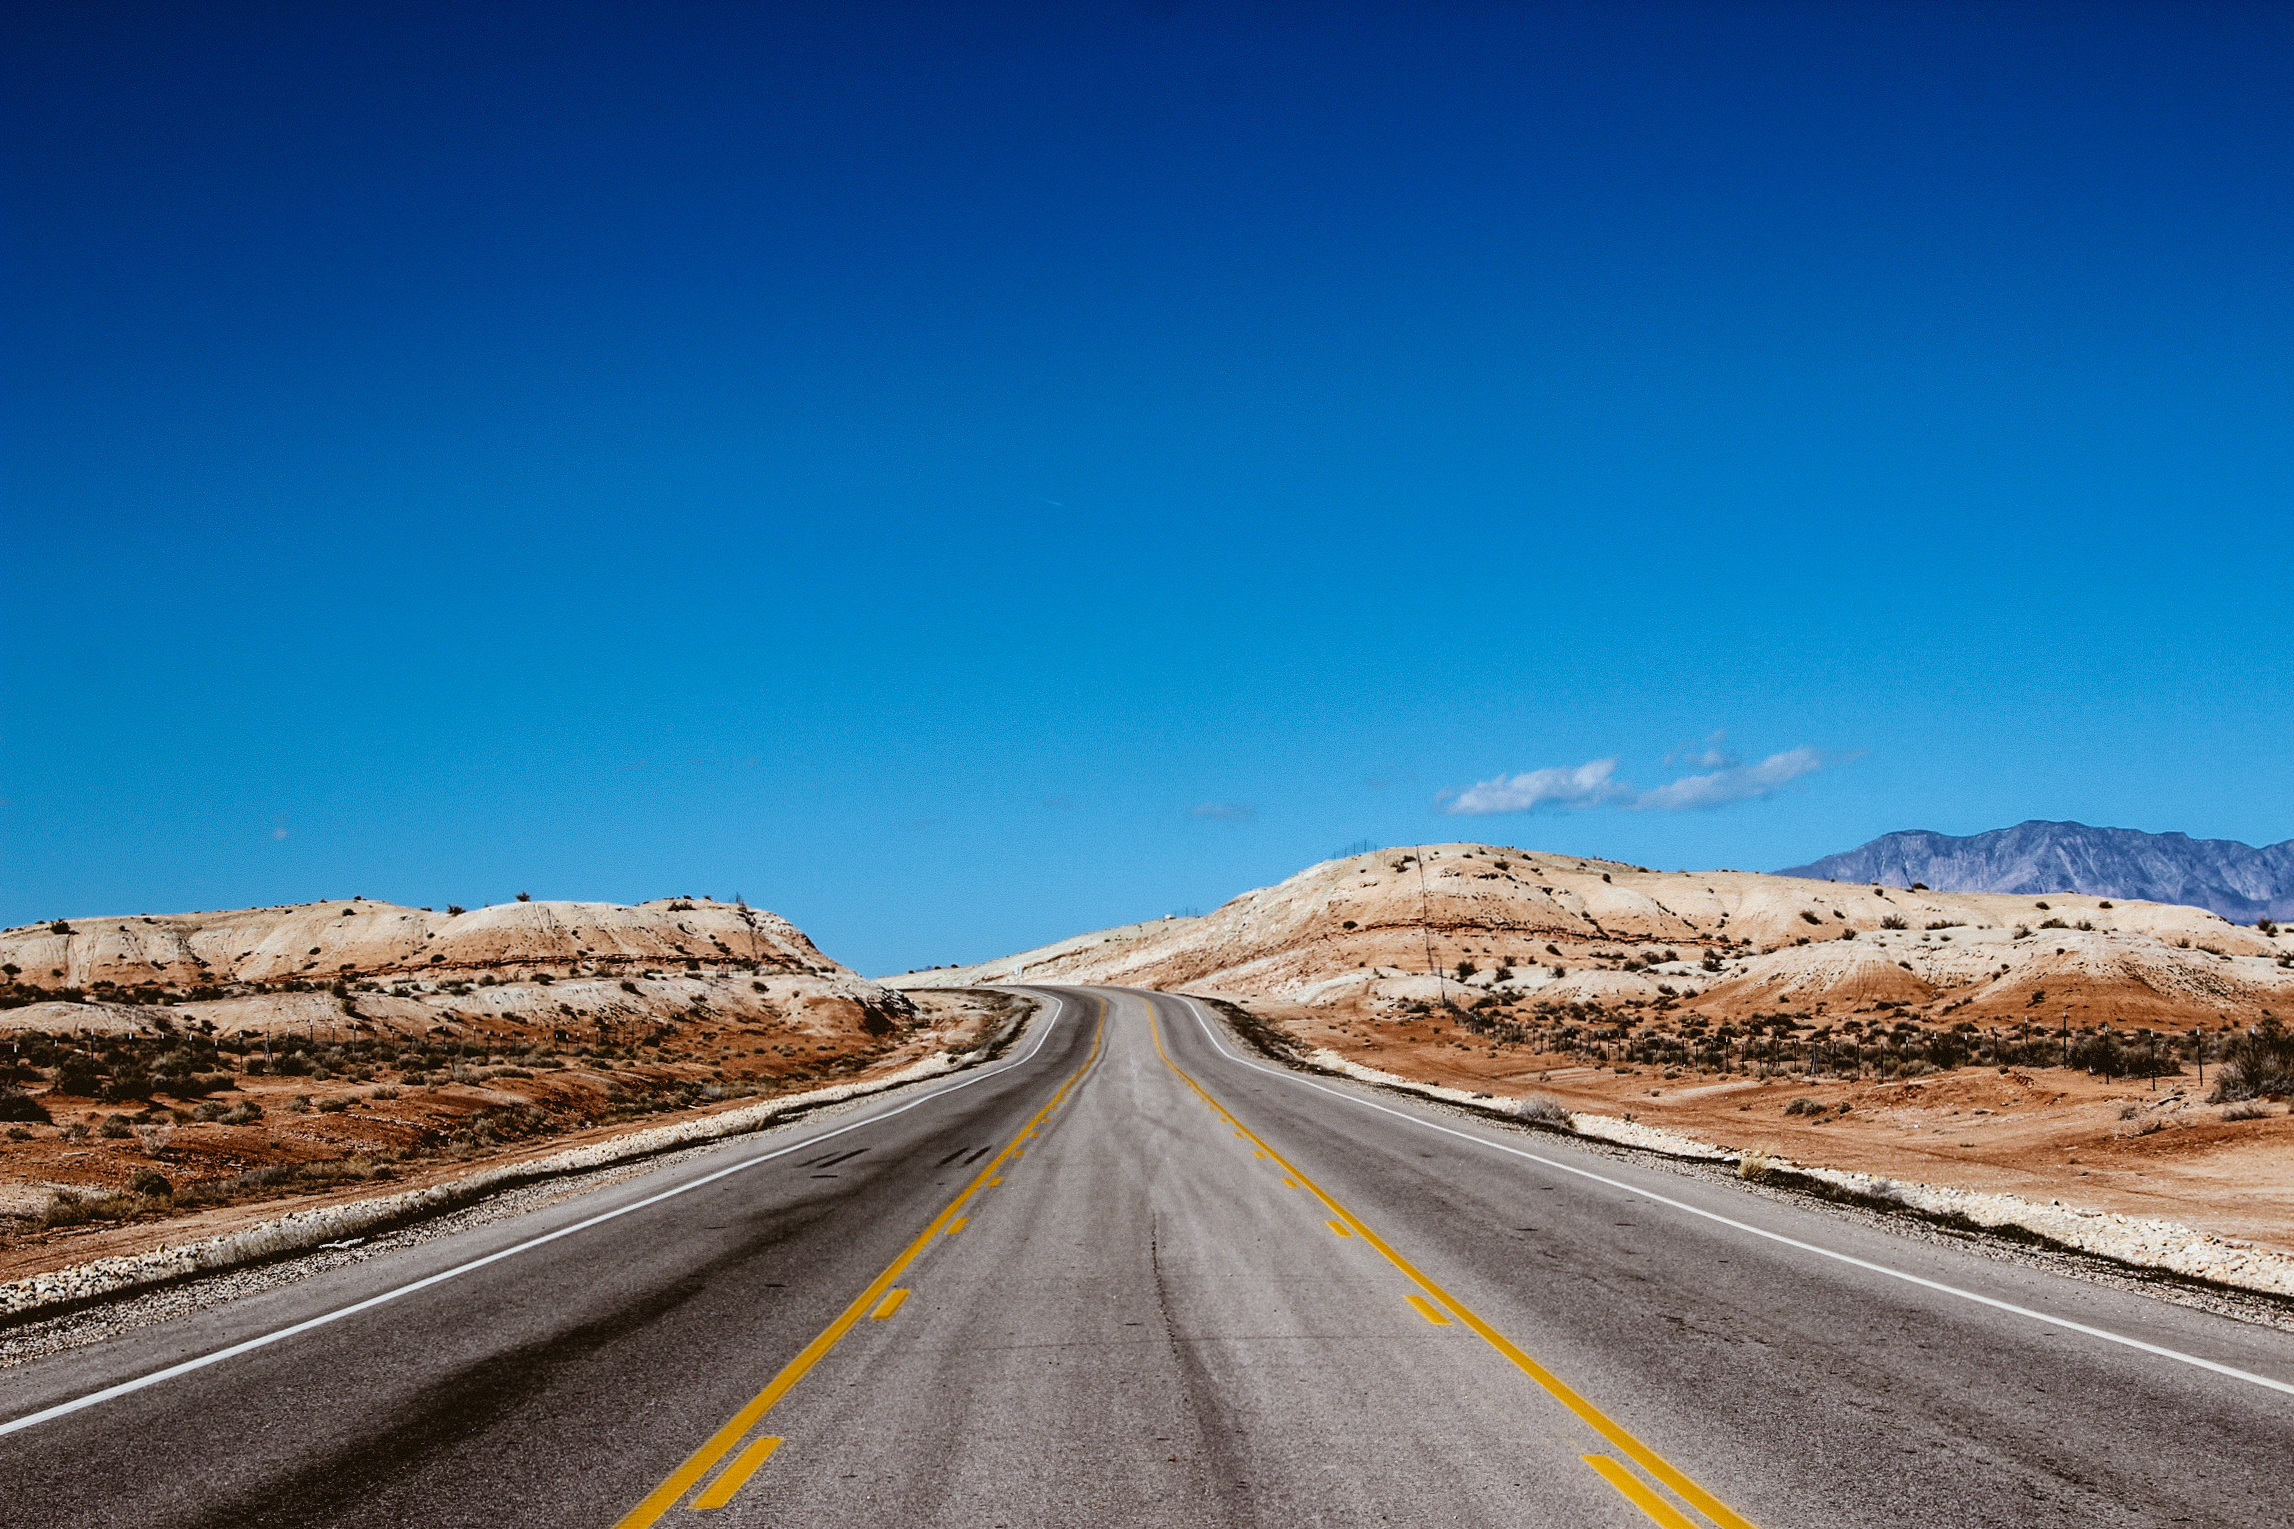
landscape, sea, horizon, mountain, snow, sky, road, desert, highway, asphalt, travel, road trip, infrastructure